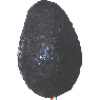
Label: Avocado ripe 1